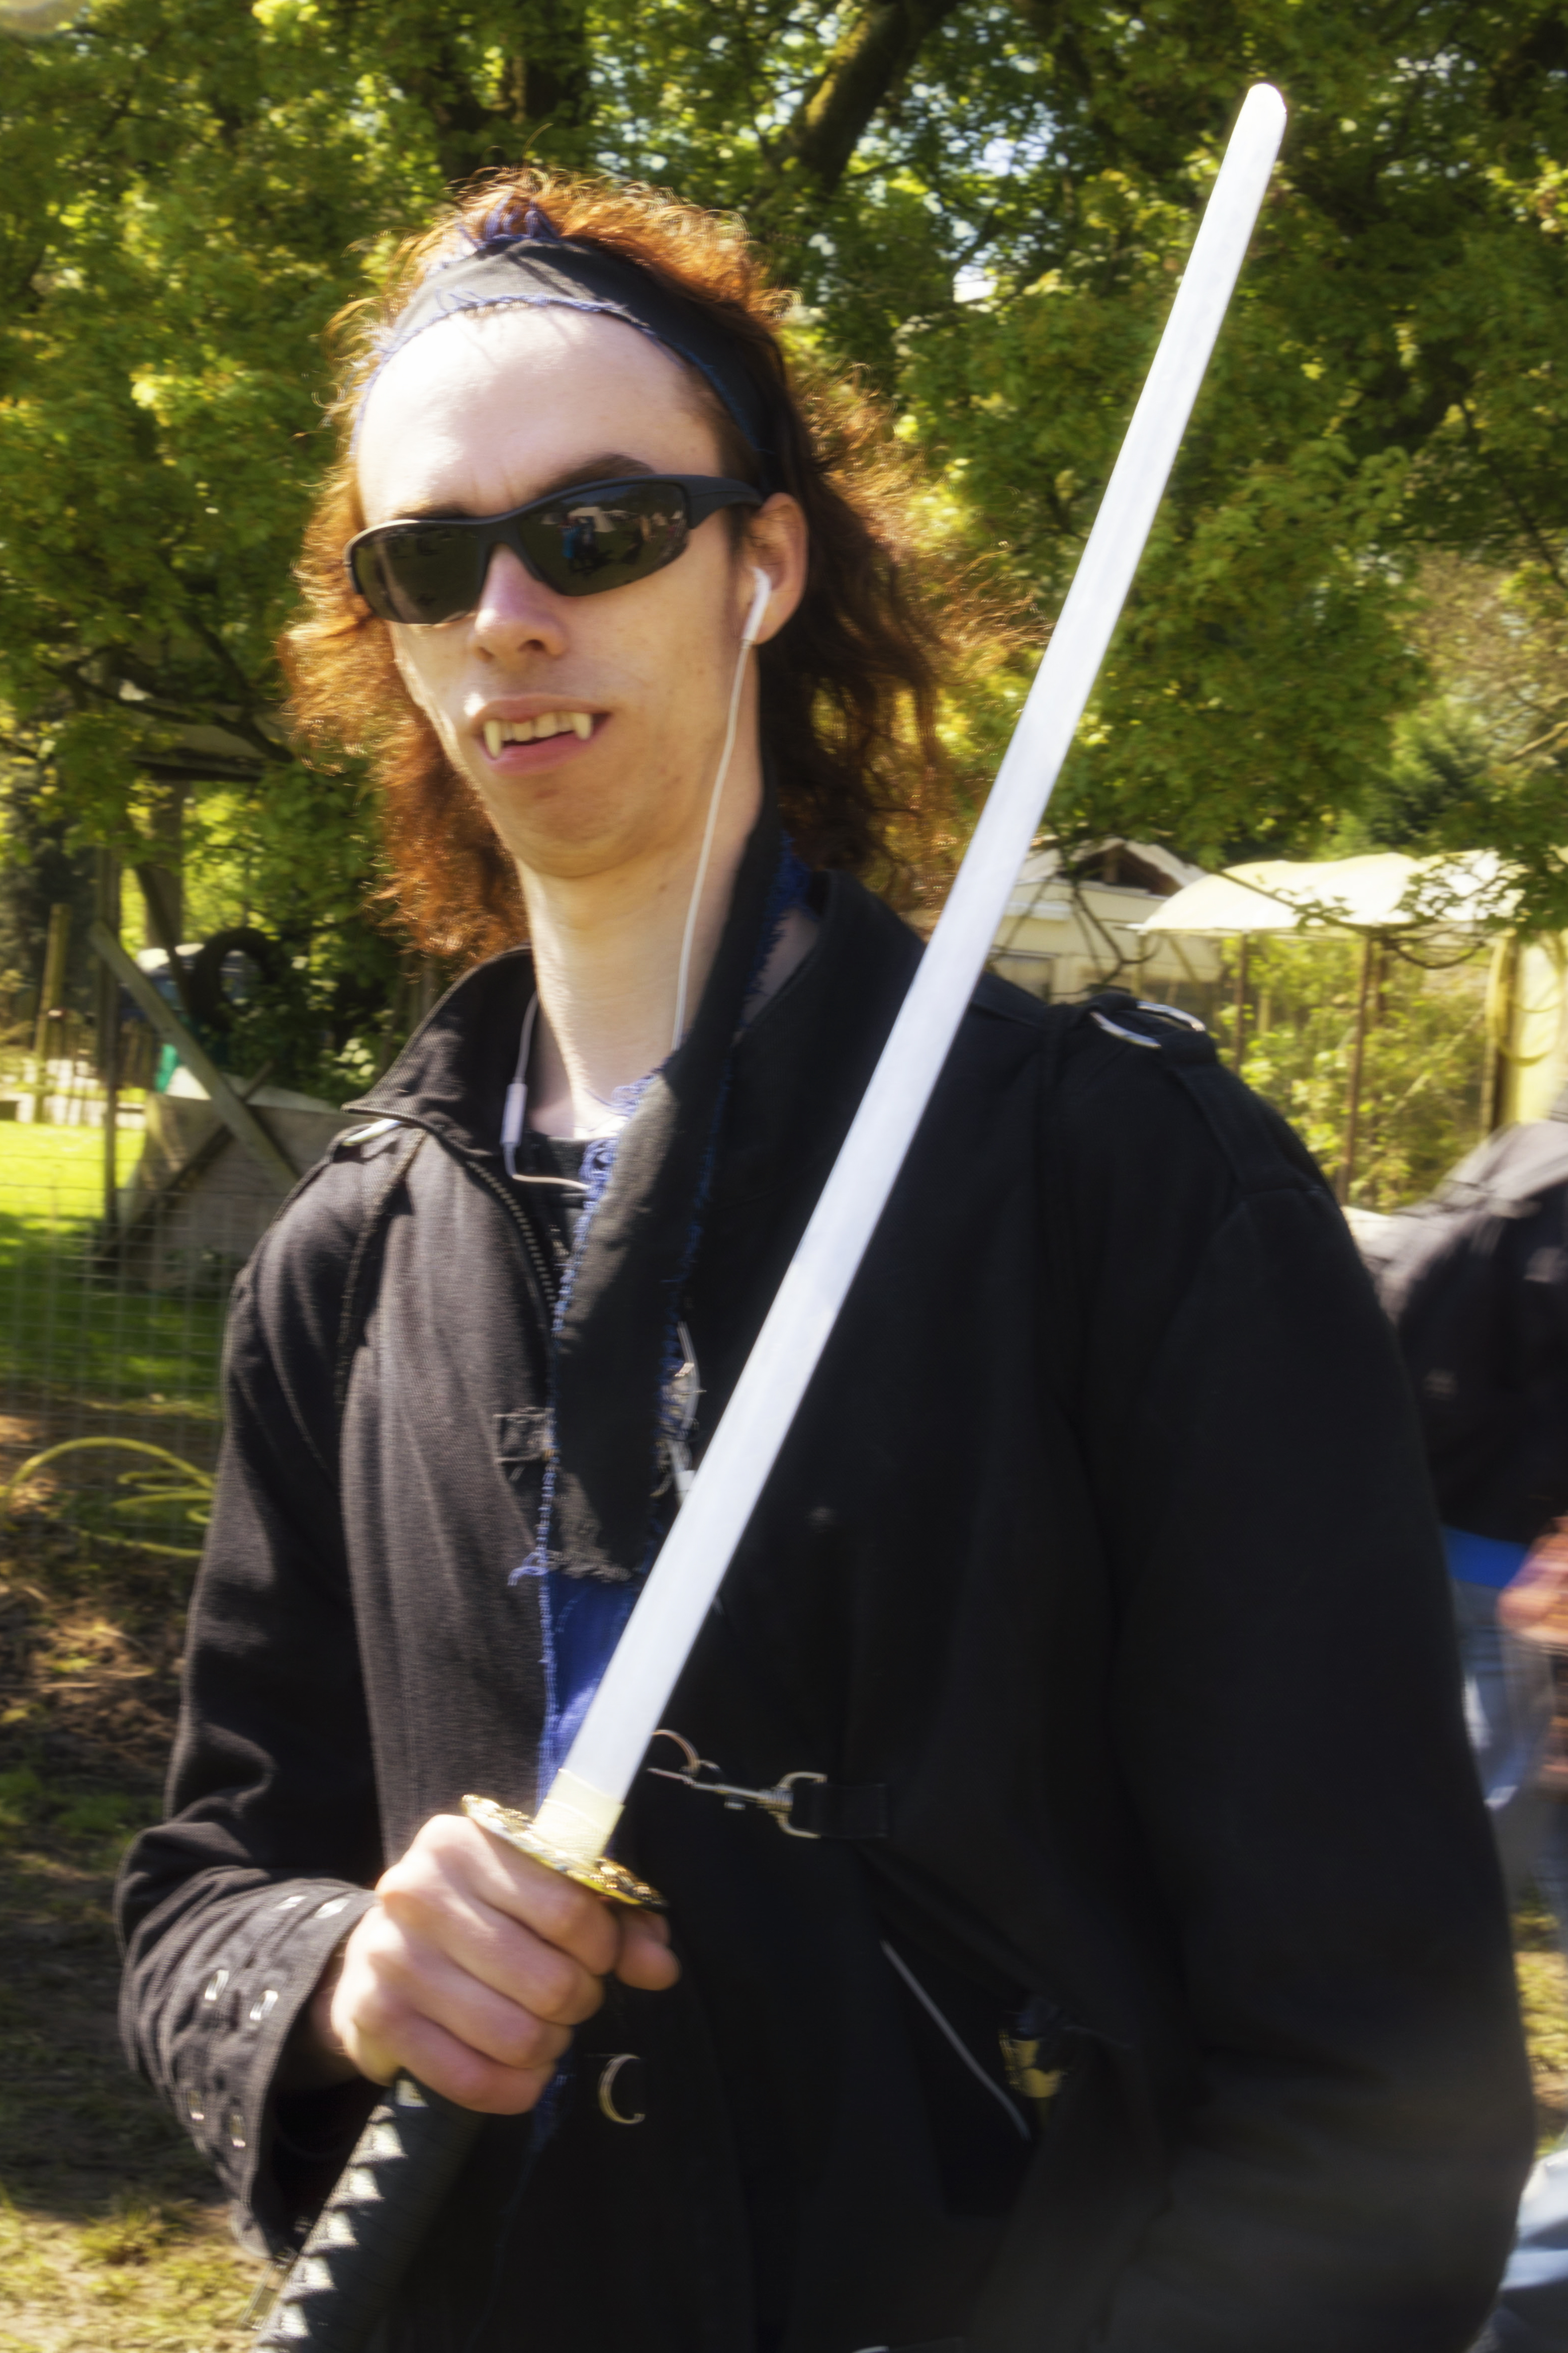
person, people, clothing, 2014, fun, glasses, event, costume, paulvandevelde, pdvandevelde, padagudaloma, dordrecht, nederlandinfotos, costumes, utrecht, haarzuilens, dehaar, costum, elfia, kostuumevent